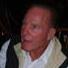
Age: 78